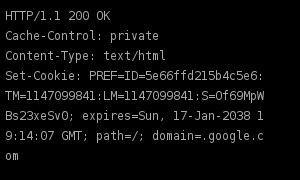
Un cookie, témoin de connexion ou témoin, est défini par le protocole de communication HTTP comme étant une suite d'informations envoyée par un serveur HTTP à un client HTTP, que ce dernier retourne lors de chaque interrogation du même serveur HTTP sous certaines conditions.
Le CRM onboarding est une technique marketing qui permet de relier l'identité d'un client à ses activités numériques.